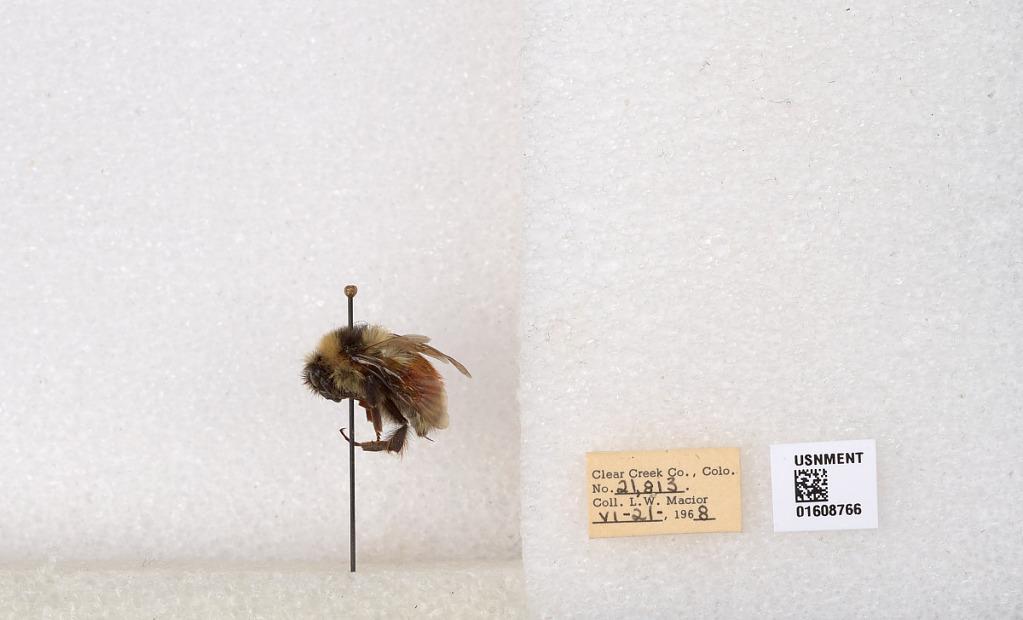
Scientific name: Bombus (Pyrobombus) sylvicola Kirby
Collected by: L. Macior
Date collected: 1968-6-21
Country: United States
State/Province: Colorado
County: Clear Creek
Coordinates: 39.6891, -105.644